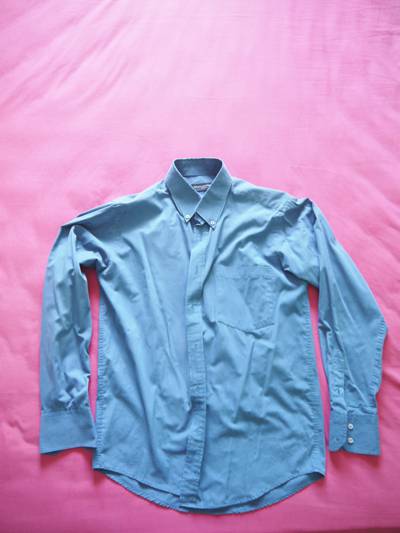
Waste category: clothes